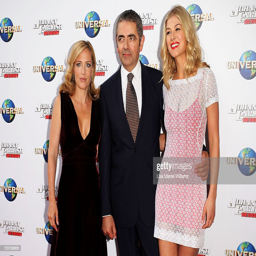
actors arrive at the world premiere .